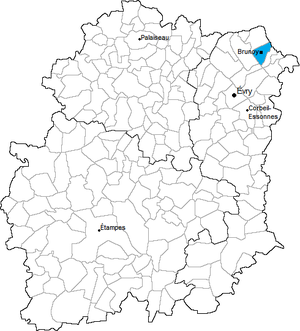
Carte de localisation du canton de Brunoy en Essonne (91)
Le canton de Brunoy est une ancienne division administrative et une circonscription électorale française située dans le département de l’Essonne et la région Île-de-France.